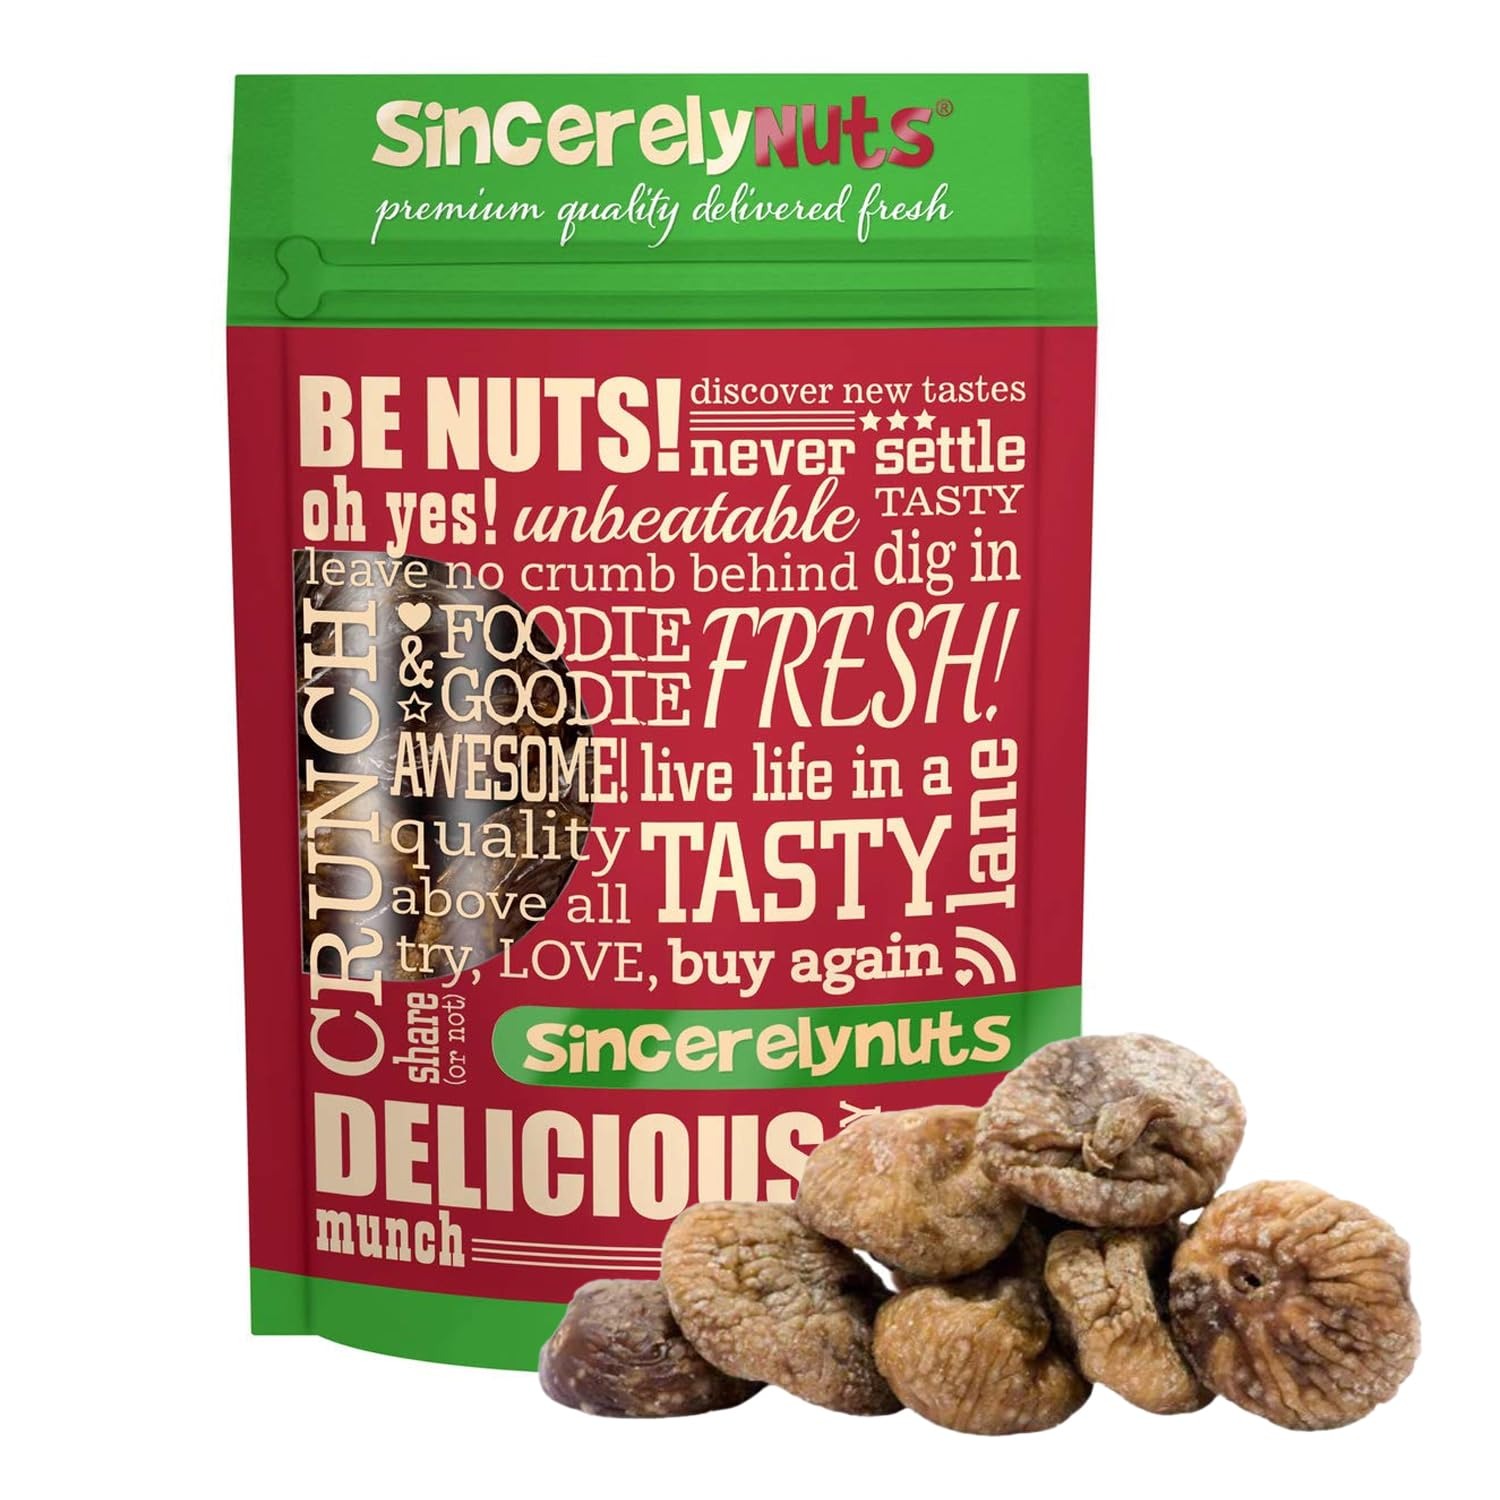
Item Name: Sincerely Nuts Organic Dried Turkish Figs (5 LB)-Vegan, Kosher, and Gluten-Free Food-Nutritious and Delicious On-the-Go Snack-Loaded with Vitamins and Minerals-Enjoy for Breakfast, Lunch, and Dinner
Bullet Point 1: ✅ STOCK UP ON FIGS- Bulk prices never looked so good. At Sincerely Nuts, the more you buy, the cheaper the cost. Order your delicious dried Turkish figs in bulk today and get more bang for your buck!
Bullet Point 2: ✅ ENJOY THEM AT EVERY MEAL- Our organic dried Turkish figs are so versatile that you can enjoy them at every meal! They go great in oatmeal for breakfast; throw them on a salad for a boost of energy during lunchtime, and devour them at dinner with your favorite meat and seafood dishes.
Bullet Point 3: ✅ PACKED WITH NUTRIENTS- Turkish figs are famous for their high nutrient profile. They pack in tons of minerals, vitamins, antioxidants, heart-healthy electrolytes, and both soluble and insoluble fiber.
Bullet Point 4: ✅ GREAT ON-THE-GO SNACK- Have you been searching for a delicious, yet nutritious snack without any added ingredients? These aren’t only great with meals, but tasty all on their own too! Don’t miss out on our delectable Turkish figs.
Bullet Point 5: ✅UNRIVALED SOURCING QUALITY - At Sincerely Nuts, we’re committed to the highest quality natural ingredient sourcing and production processes. We’re proud to get these figs all the way from Turkey, which is renowned for its premium quality of figs.
Product Description: ✅ STOCK UP ON FIGS- Bulk prices never looked so good. At Sincerely Nuts, the more you buy, the cheaper the cost. Order your delicious dried Turkish figs in bulk today and get more bang for your buck!
Value: 80.0
Unit: Ounce

Price: 37.99